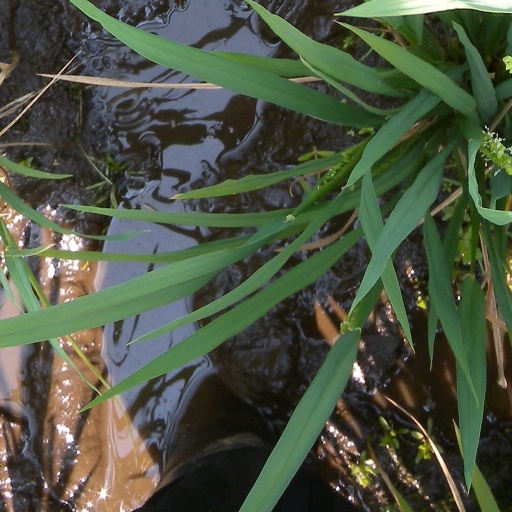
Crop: rice